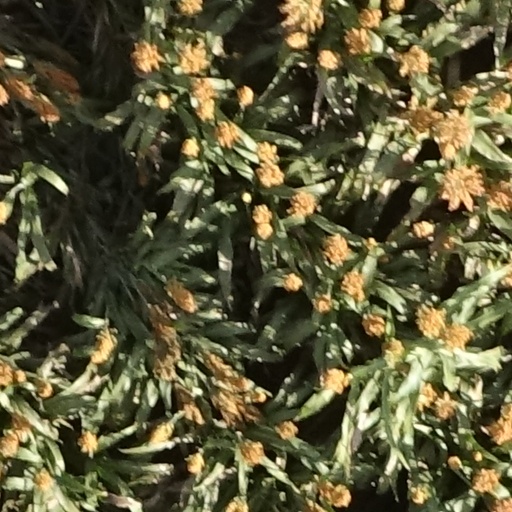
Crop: sorghum